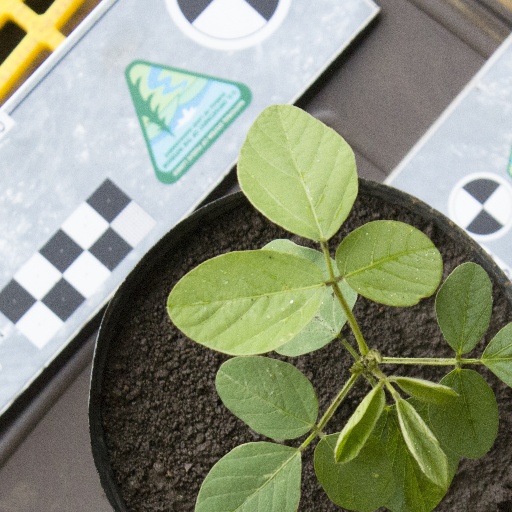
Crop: soybean